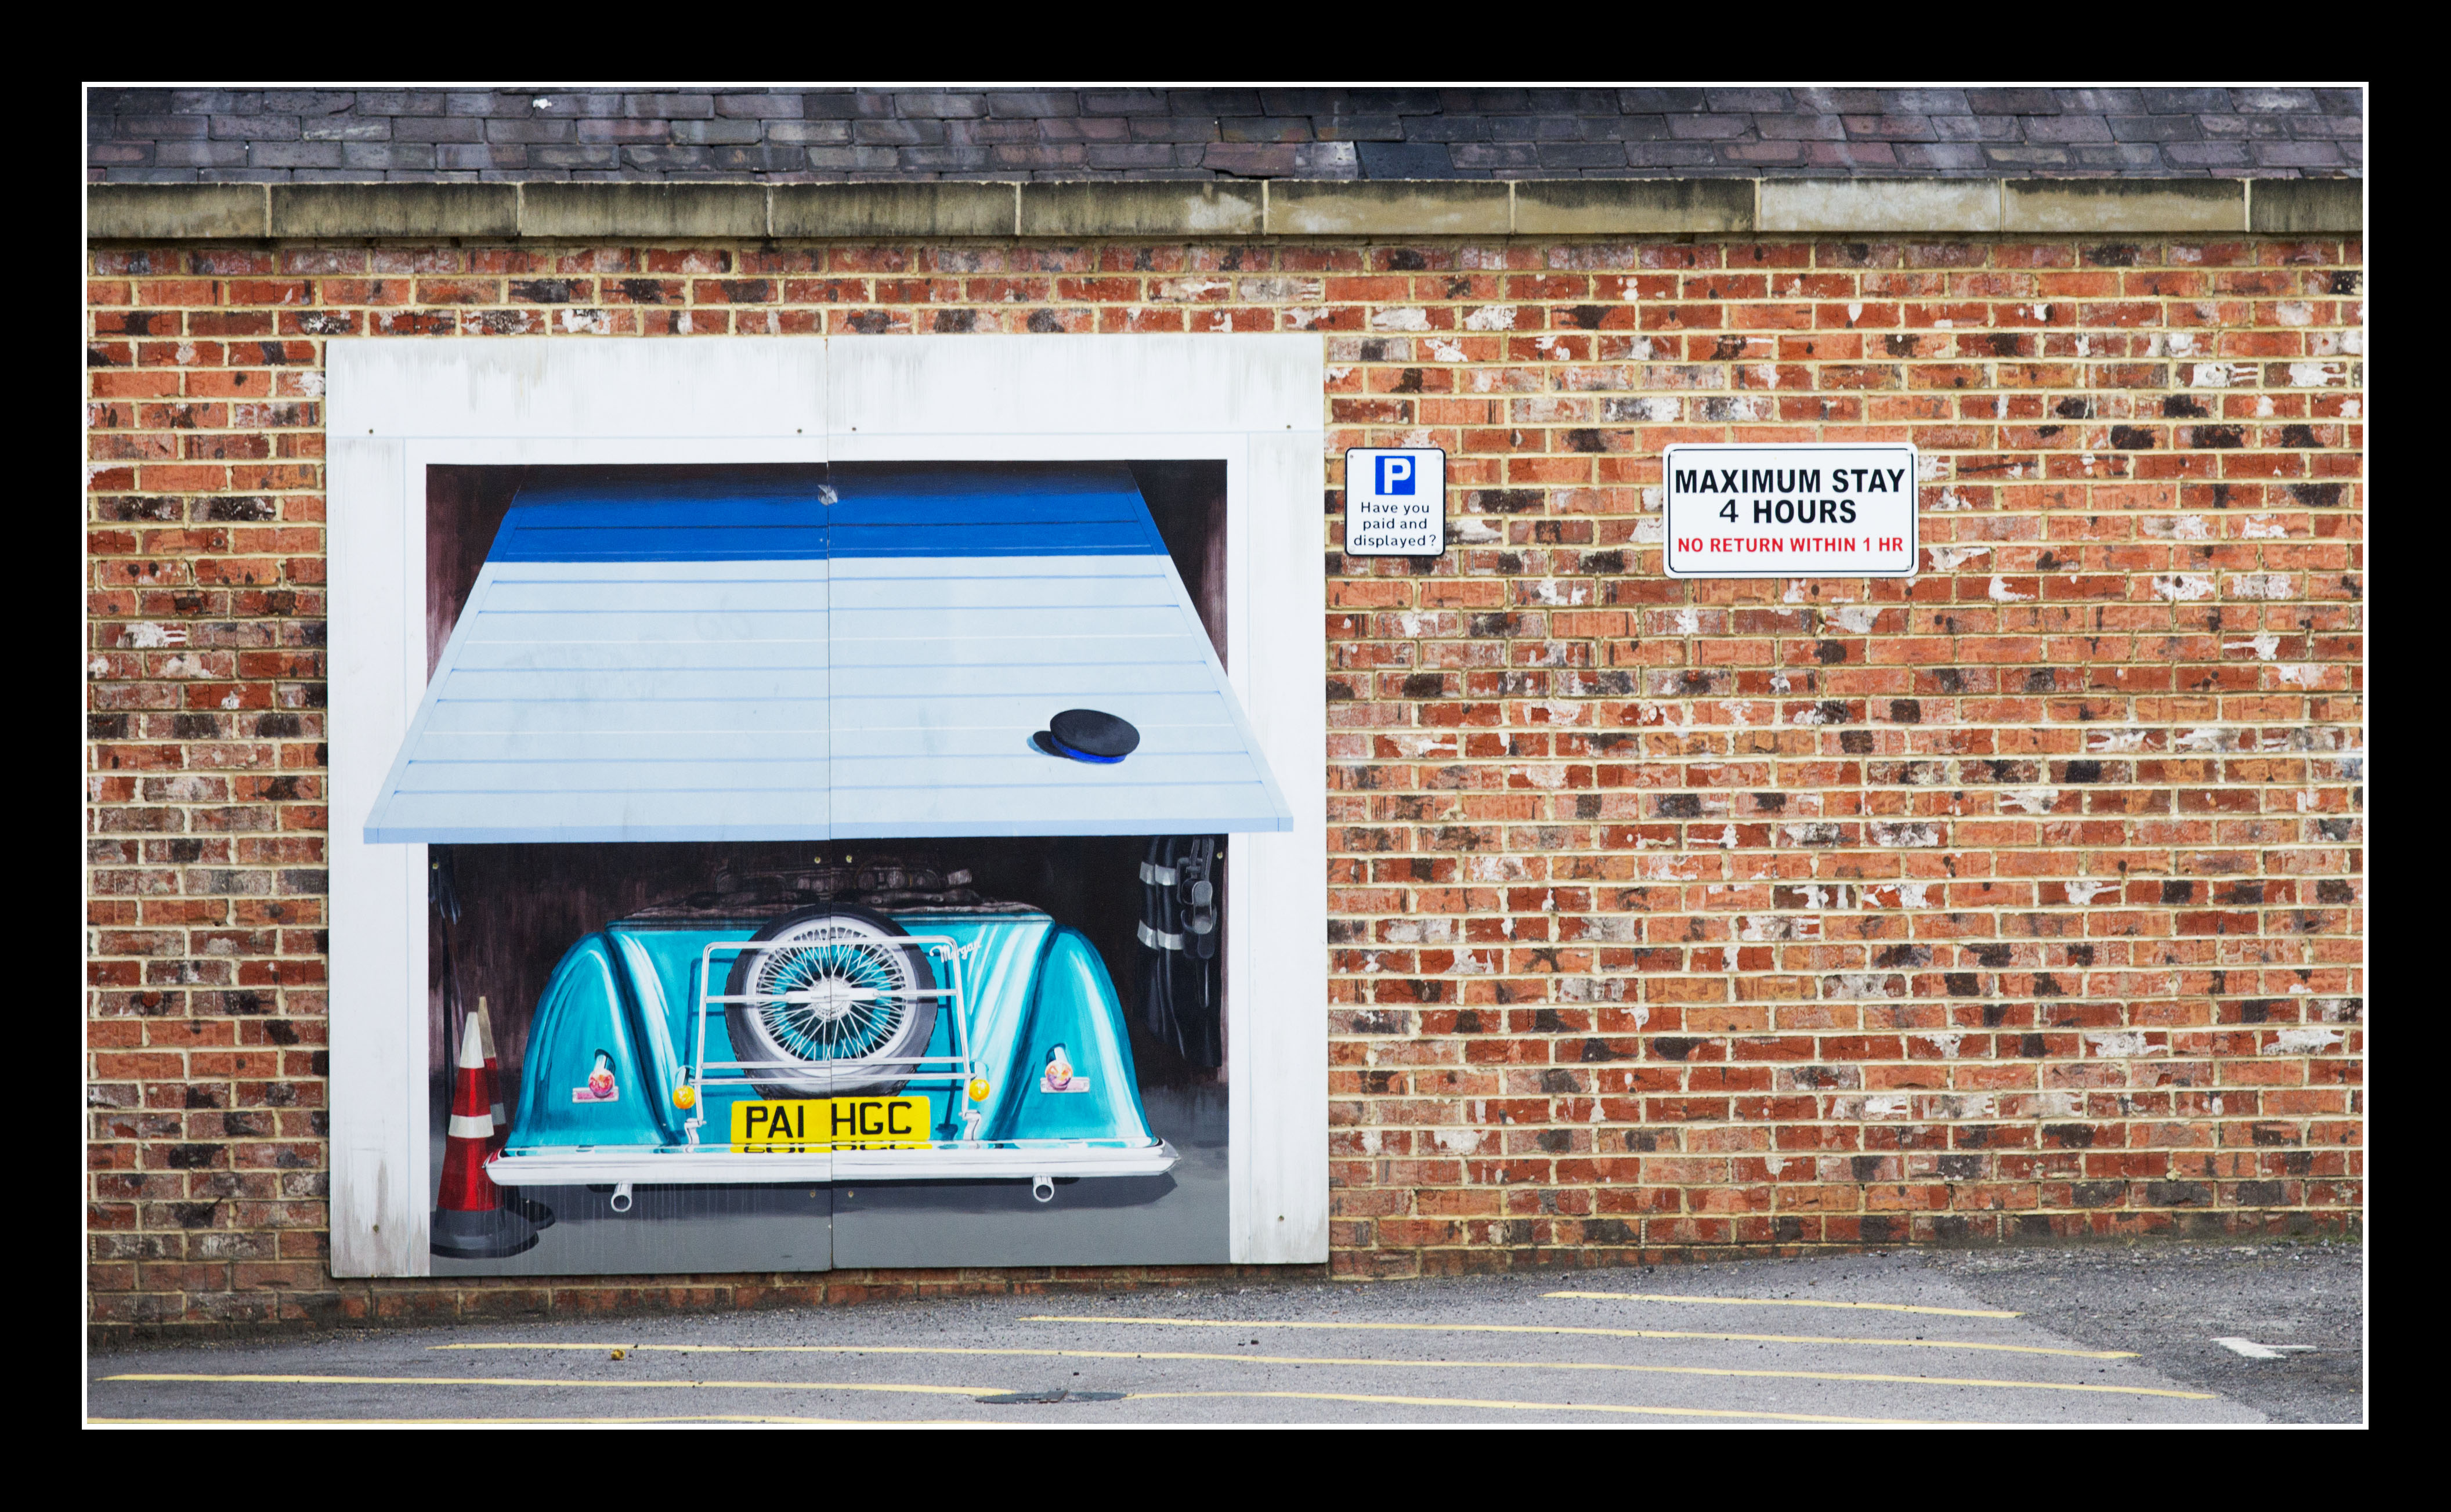
car, vintage, window, building, old, wall, advertising, transport, paint, garage, brick, graffiti, signage, door, interior design, grey, art, colors, cars, picture frame, pentax, sigma, brickwork, presentation, carpark, screenshot, knaresborough